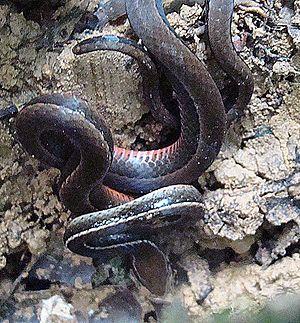
Tantilla alticola est une espèce de serpents de la famille des Colubridae.